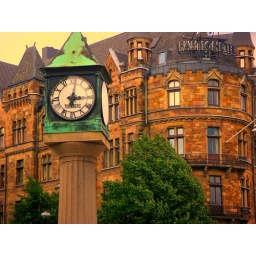
I thought this very green clock blended nicely with the architecture in the background